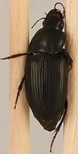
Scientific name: Anisodactylus opaculus
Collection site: Konza Prairie Agroecosystem NEON (KONA), plot KONA_004